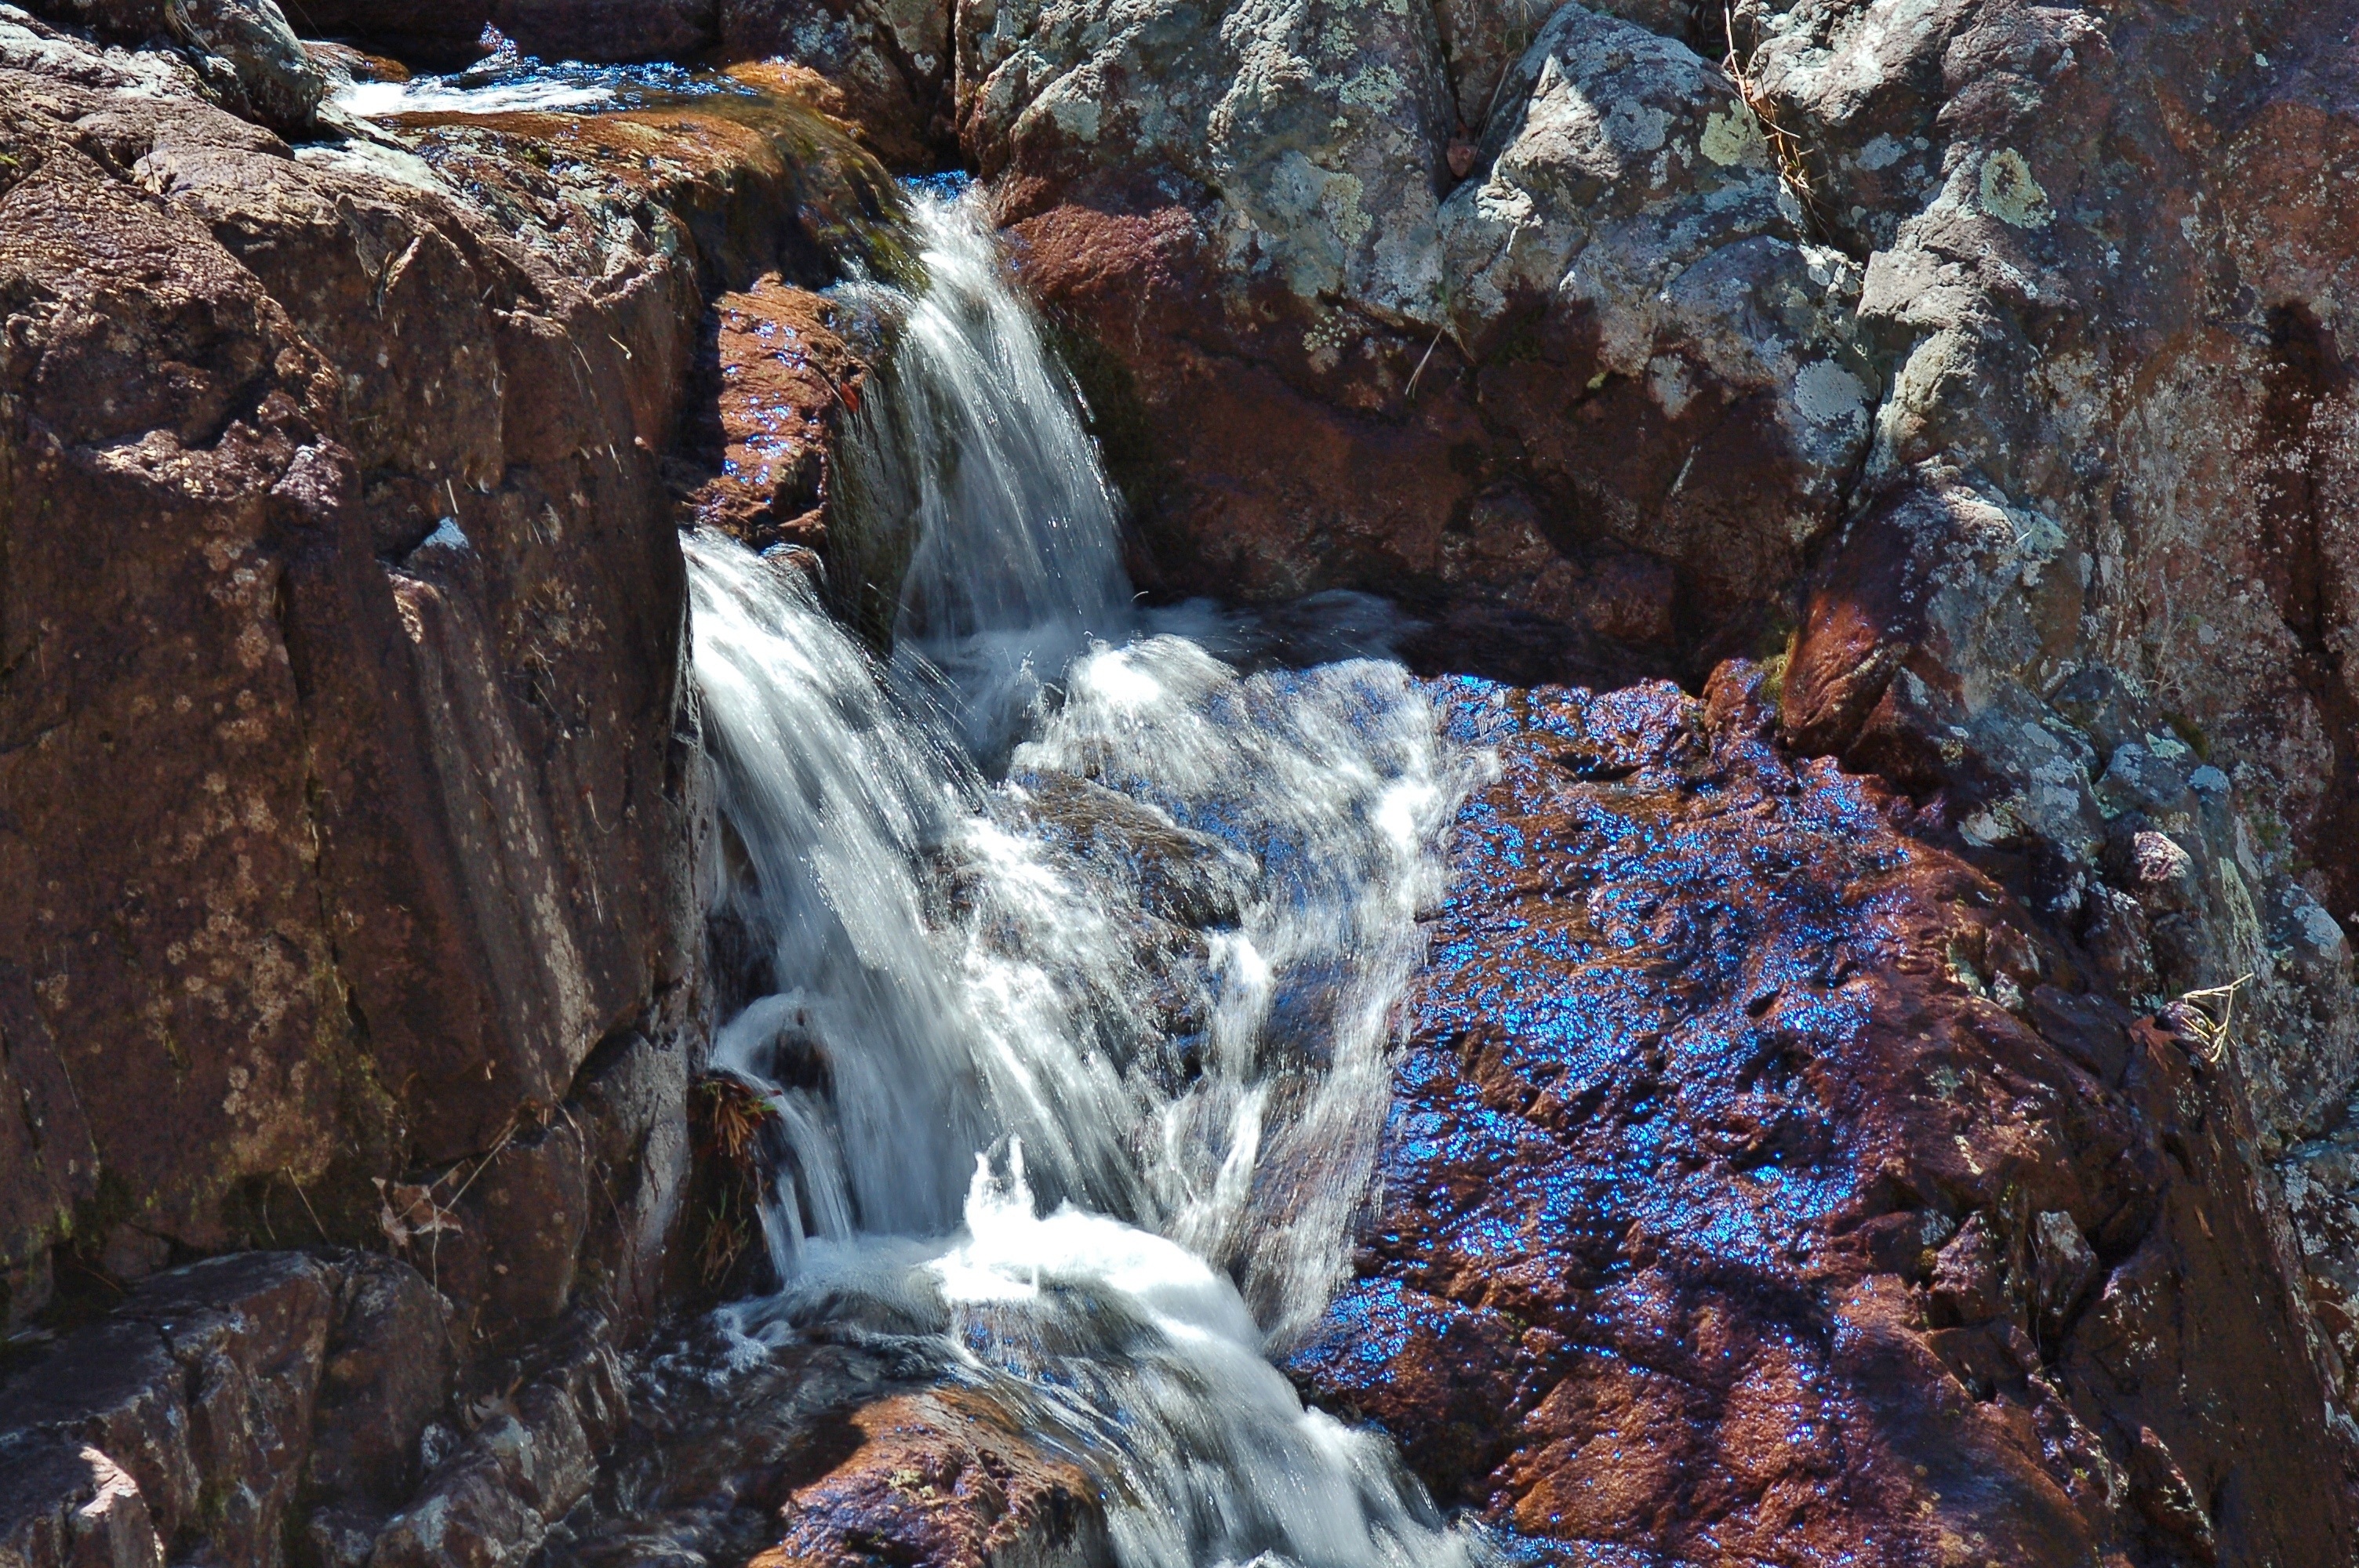
landscape, water, nature, outdoor, rock, waterfall, wilderness, river, stone, formation, stream, scenic, natural, autumn, canyon, colorful, terrain, season, body of water, outdoors, geology, scene, water feature